The Twelve Days of Christmas (song)

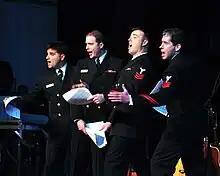
Members of the Navy Sea Chanters sing their comedy version of "The Twelve Days of Christmas" on 4 December 2009, at the Wallace Theater, Ft. Belvoir, Virginia.

Assuming the gifts are repeated in full in each round of the song, the persona's true love sends her a total of 364 items by the twelfth day.